List of presidents of the United States

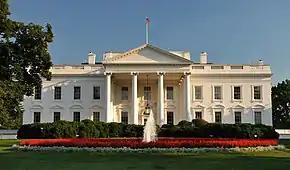
The White House, official residence of the president of the United States

The president of the United States is the head of state and head of government of the United States, indirectly elected to a four-year term via the Electoral College. Under the U.S. Constitution, the officeholder leads the executive branch of the federal government and is the commander-in-chief of the United States Armed Forces.